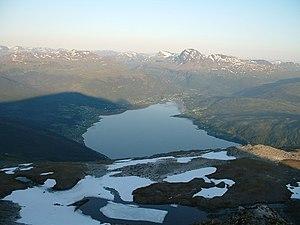
Å est une localité du comté de Troms, en Norvège.
Tennevoll est une localité du comté de Troms, en Norvège.